Mizhikal Sakshi

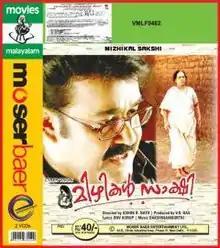
DVD cover

Mizhikal Sakshi is a 2008 Indian Malayalam-language drama film directed by Asok R. Nath and written by Anil Mukhathala. The film stars Mohanlal and Sukumari. The plot follows Kooniyamma, a mute and bereaved old woman who has fond memories of her dead son, wandering around in destitute.